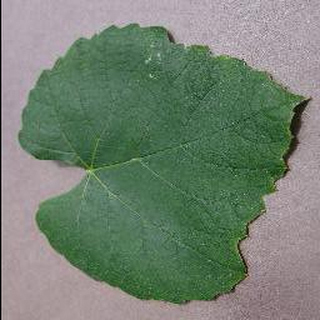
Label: healthy_grape